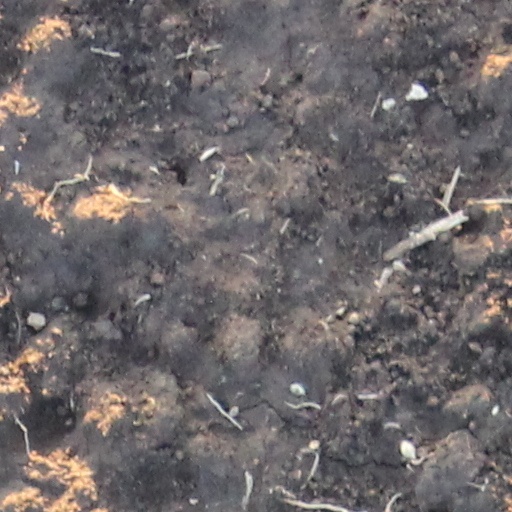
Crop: wheat